Pauline Oliveros

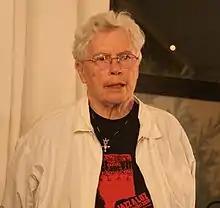
Oliveros in 2010

Pauline Oliveros (May 30, 1932 – November 24, 2016) was an American composer, accordionist and a central figure in the development of post-war experimental and electronic music.